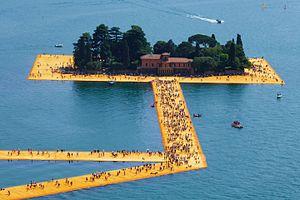
L'îlot de San Paolo est une île d'Italie du lac d'Iseo appartenant administrativement à Monte Isola.